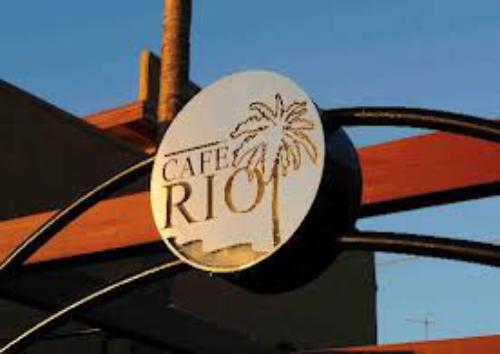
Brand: Cafe Rio
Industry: Food